Babilonie

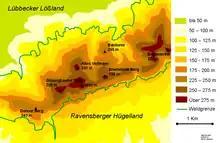
Relief map of the Wiehen around the Babilonie

The wedge-shaped, double-rampart system, which descends from south to north with the slope, was investigated archaeologically in the first half of the last century, especially by Friedrich Langewiesche, who assessed it as a refuge castle.